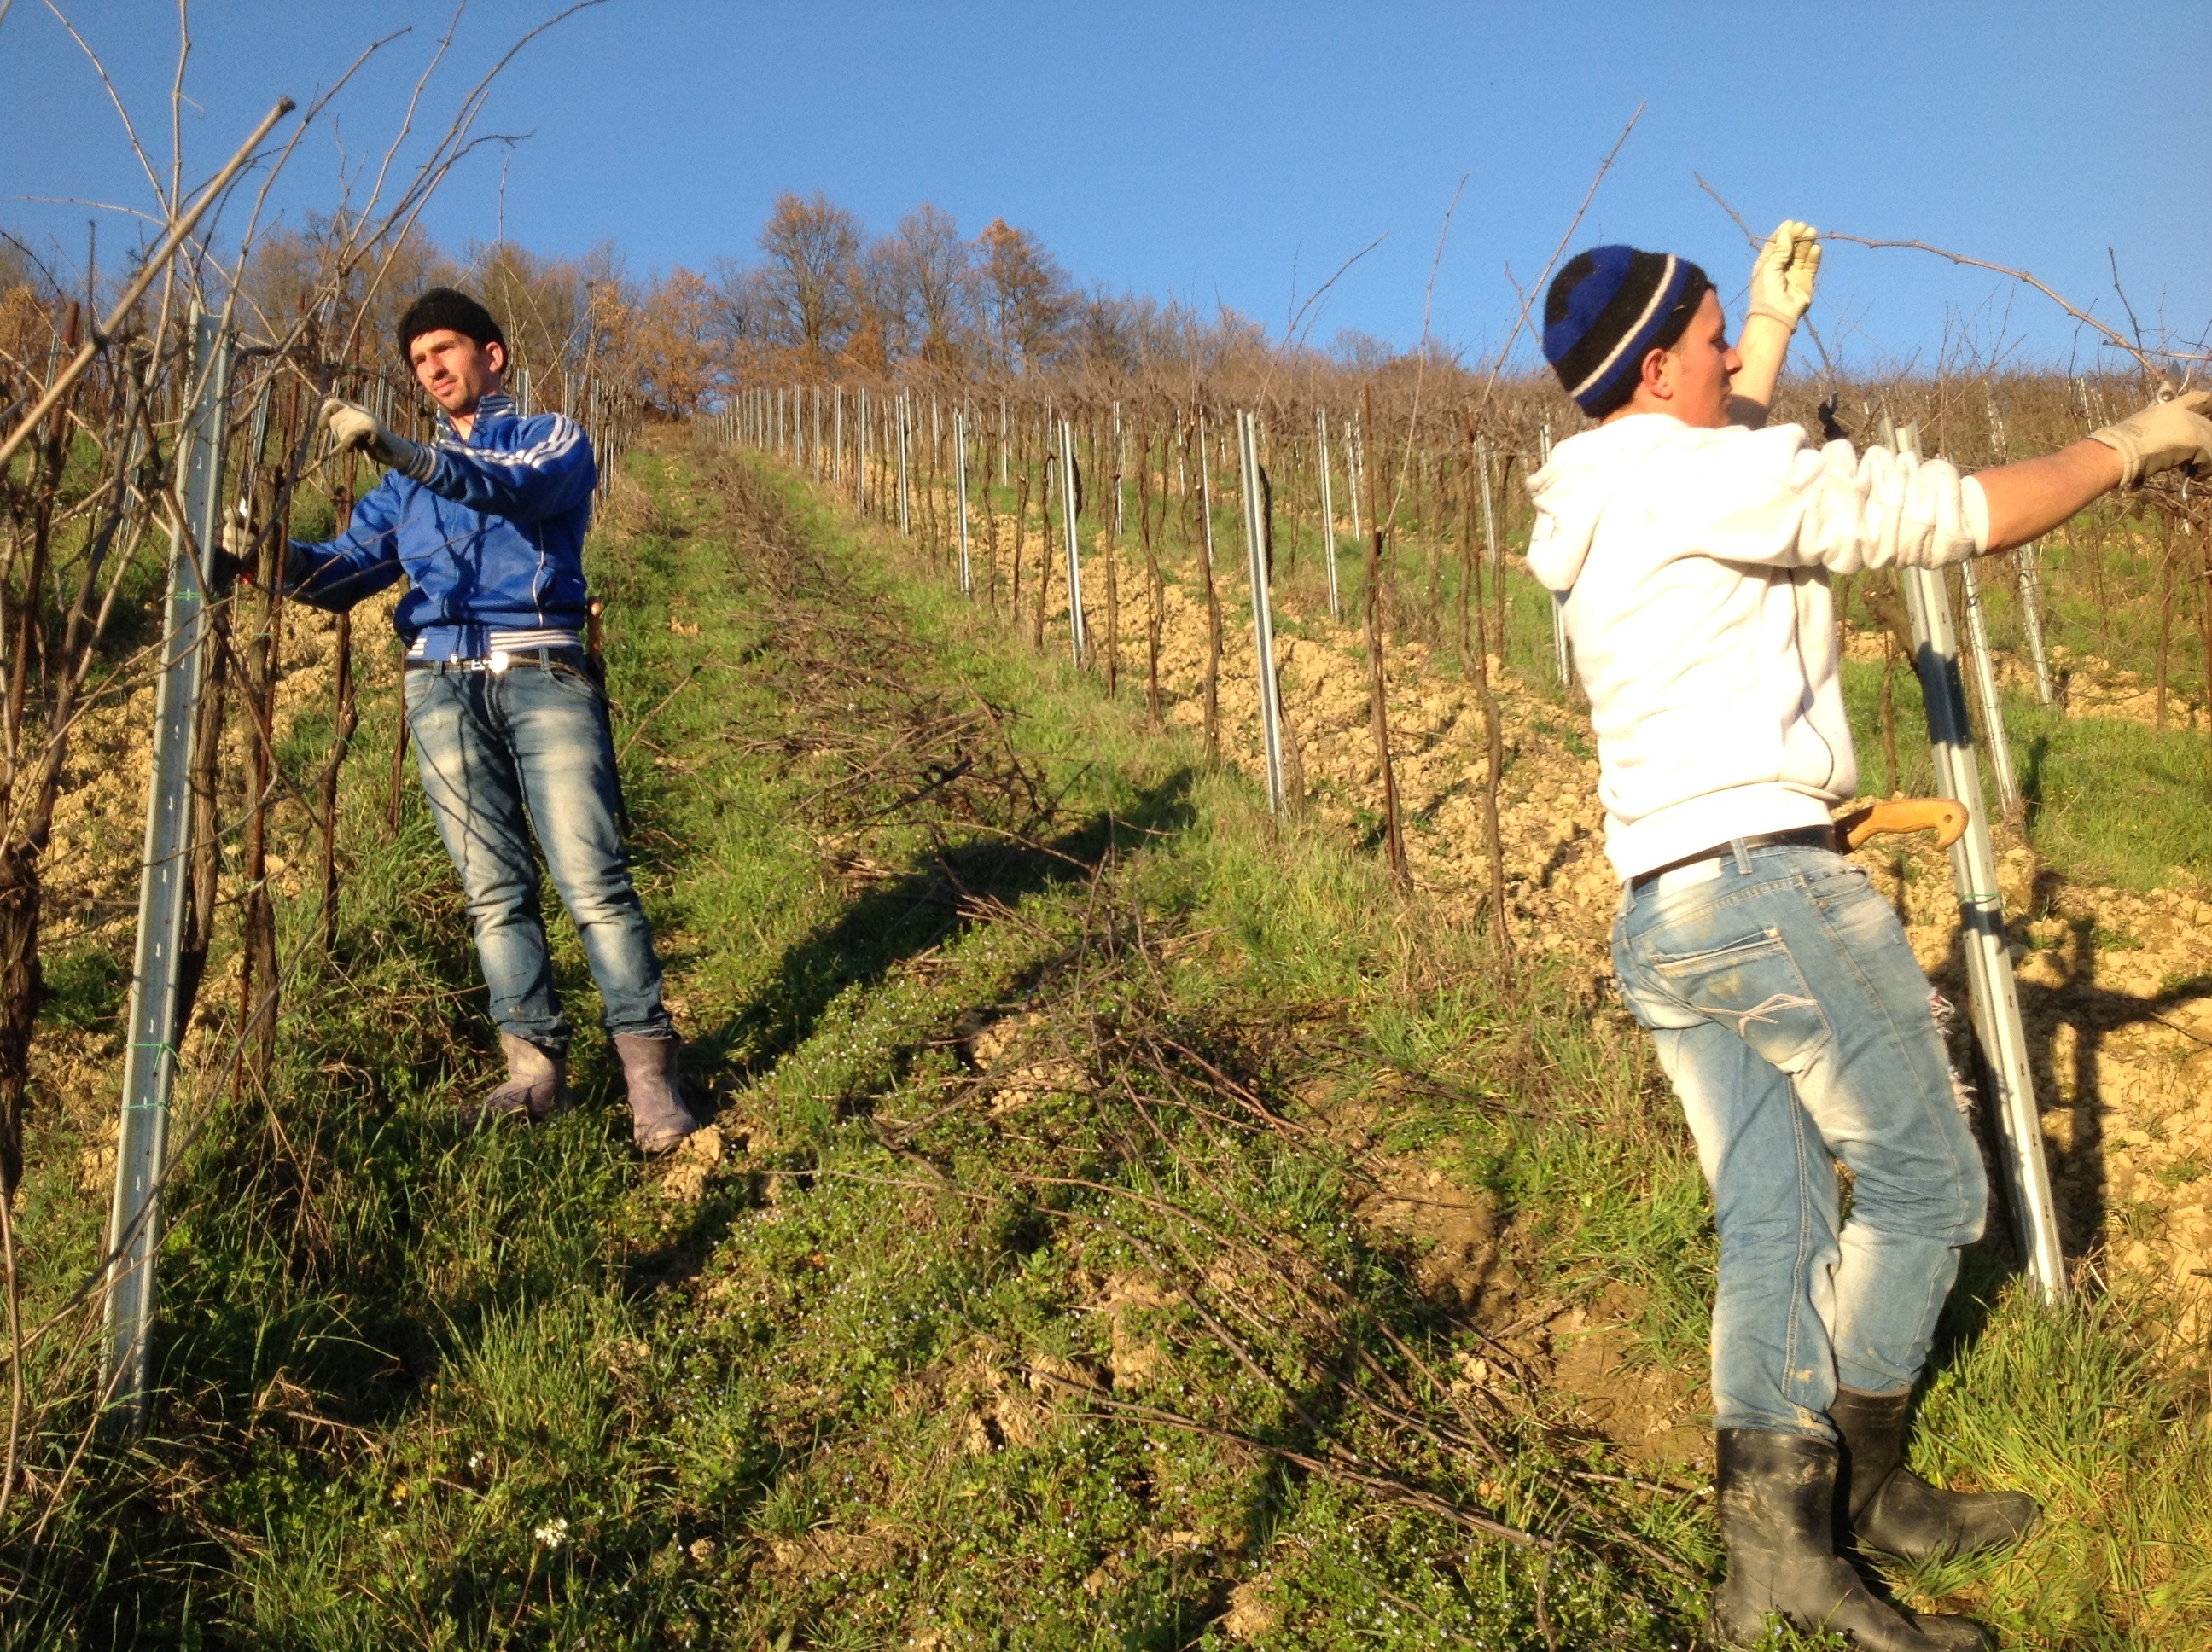
landscape, nature, sky, vineyard, wine, leaf, adventure, autumn, italy, agriculture, screw, hills, grapes, beauty, vineyards, campaign, screws, pruning, oltrepo pavia